Tuyuhun invasion of Gansu

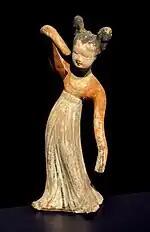
Clay figure of a dancing girl from the 8th century from the same era, the Tang dynasty.

The Tuyuhun and Tanguts regularly raided Tang settlements along the latter's western frontier. In 623, the Tuyuhun departed from their homeland in the pastures surrounding Qinghai Lake and invaded Gansu. The Tang general Chai Shao was dispatched to defeat the nomads and prevent further incursions. The Tuyuhun held the higher ground and shot arrows against the encroaching Tang forces.